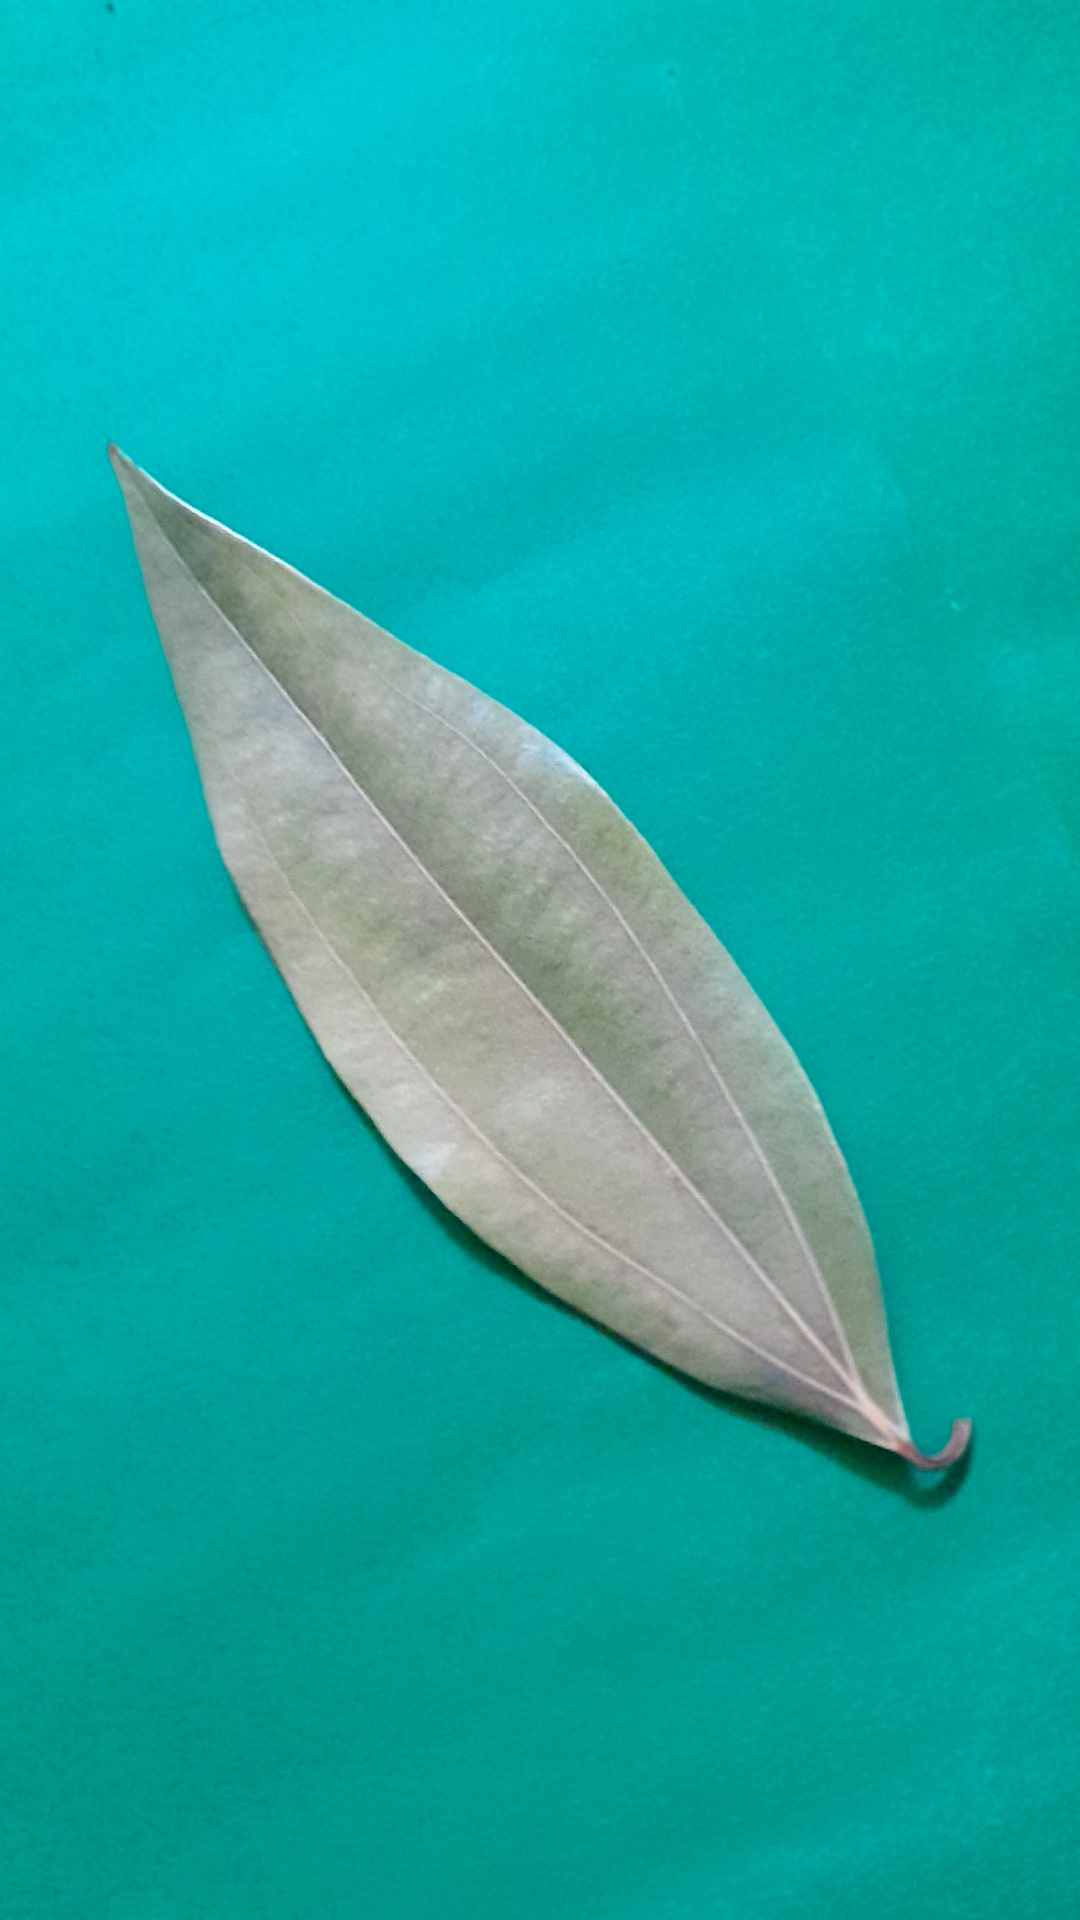
Label: Dry Leaf